Hangdu Street station

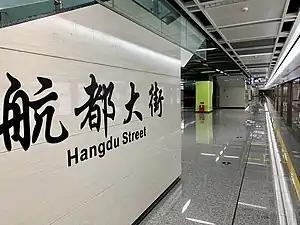

Hangdu Street is a station on Line 3 of the Chengdu Metro in China.